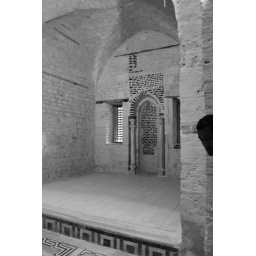
the wall to Mecca within castle